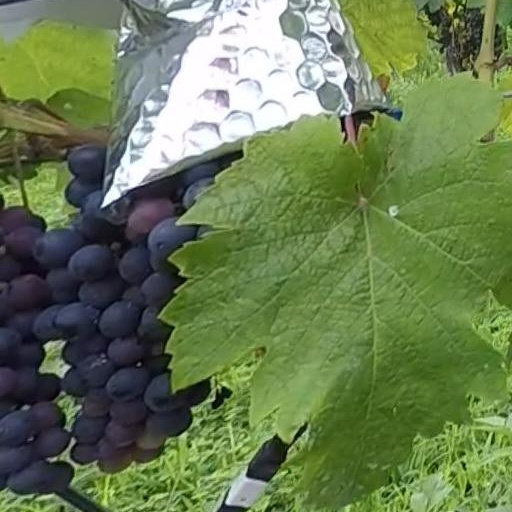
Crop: grape